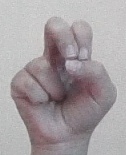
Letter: gaaf